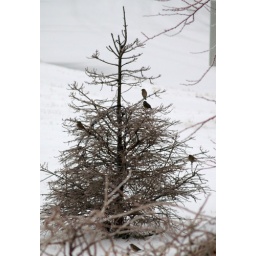
birds in winter tree